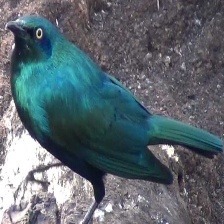
Species: CAPE GLOSSY STARLING
Scientific name: LAMPROTORNIS NITENS